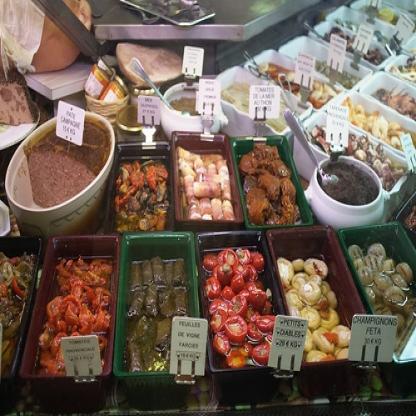
Scene: Indoor